History of hypnosis

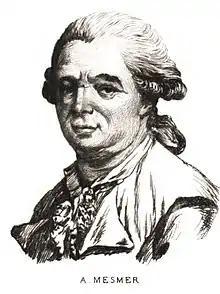
Mesmer

Western scientists first became involved in hypnosis around 1770, when Franz Mesmer (1734–1815), a physician from Austria, started investigating an effect he called "animal magnetism" or "mesmerism" (the latter name still remaining popular today).